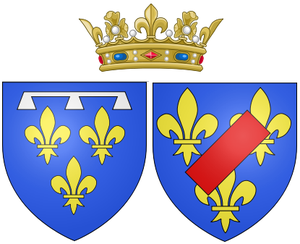
Cette liste présente les épouses des princes d’Orléans, c’est-à-dire, successivement :
Cet article dresse la liste des comtesses puis duchesses de Montpensier, de plein droit ou par mariage.